Ivar Skjånes

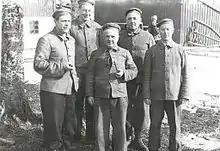
Skjånes (furthest to the right) with a group of fellow prisoners at Falstad in 1942

Skjånes became mayor of Trondheim, the third largest city in Norway, in 1935. On 31 October 1940, during the German occupation of Norway, he was removed on the orders of the occupants. He was also imprisoned, first from March to May 1942 in Falstad concentration camp. In September 1944 he was arrested again and incarcerated in Vollan concentration camp until October, then in Berg concentration camp until 29 March 1945. When the occupation ended in 1945, he assumed office again. He left in 1952. In 1948 he was appointed as County Governor of Sør-Trøndelag, which he held to 1958.